Oaxaca en la historia y en el mito

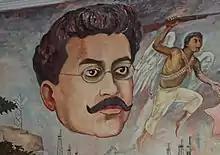
Ricardo Flores Magón

Crespo, like insurgents Morelos and Matamoros was a priest. Crespo was a leader in the War of Independence. is most likely the priest in the image of insurgents, although another source, including the description of the mural published for the inauguration of the mural indicate that the priest is Mariano Matamoros y Guridi. However, the image on the mural closely resembles a statue of Crespo in the town of Ejutla de Crespo suggesting that this statue of Crespo is the model for the priest in the mural. Or vice versa. Although he was a priest in the small community of San Mateo Rio Hondo, 130 km from Antequera on the road to Huatulco, he was also a professor at the seminary school of the Holy Cross of Antequera. He joined the insurgent movement when José María Morelos and others we have mentioned, carried out the in 1812. In September 1813, he participated in the Congress of Anahuac as a substitute for José María Murguía y Galardi, representing the province of Oaxaca.